Guijarral Hills Oil Field

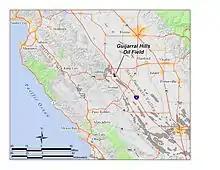
The Guijarral Hills Oil Field in central California. Other oil fields are shown in dark gray.

The Guijarral Hills Oil Field is a formerly-productive oil and gas field near Coalinga on the western side of the Central Valley in central California in the United States. Discovered in 1948, and having produced of oil during its peak year in 1950, it now has but one active oil well producing a little over a barrel of oil a day, and is very near to exhaustion, with only 343,000 recoverable barrels of oil remaining throughout its extent according to the official California State Department of Conservation estimate. As of 2010, the only active operator was Longview Production Company.